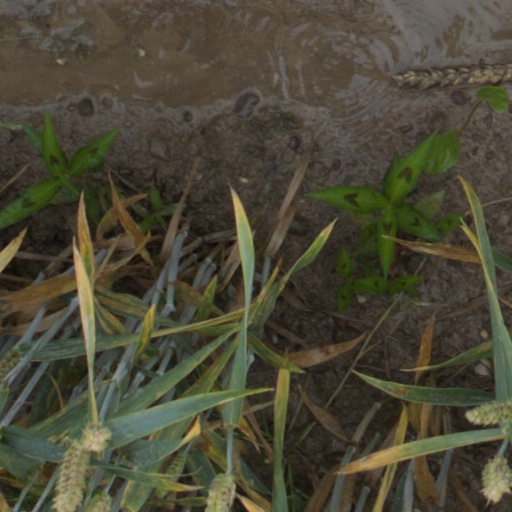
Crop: wheat